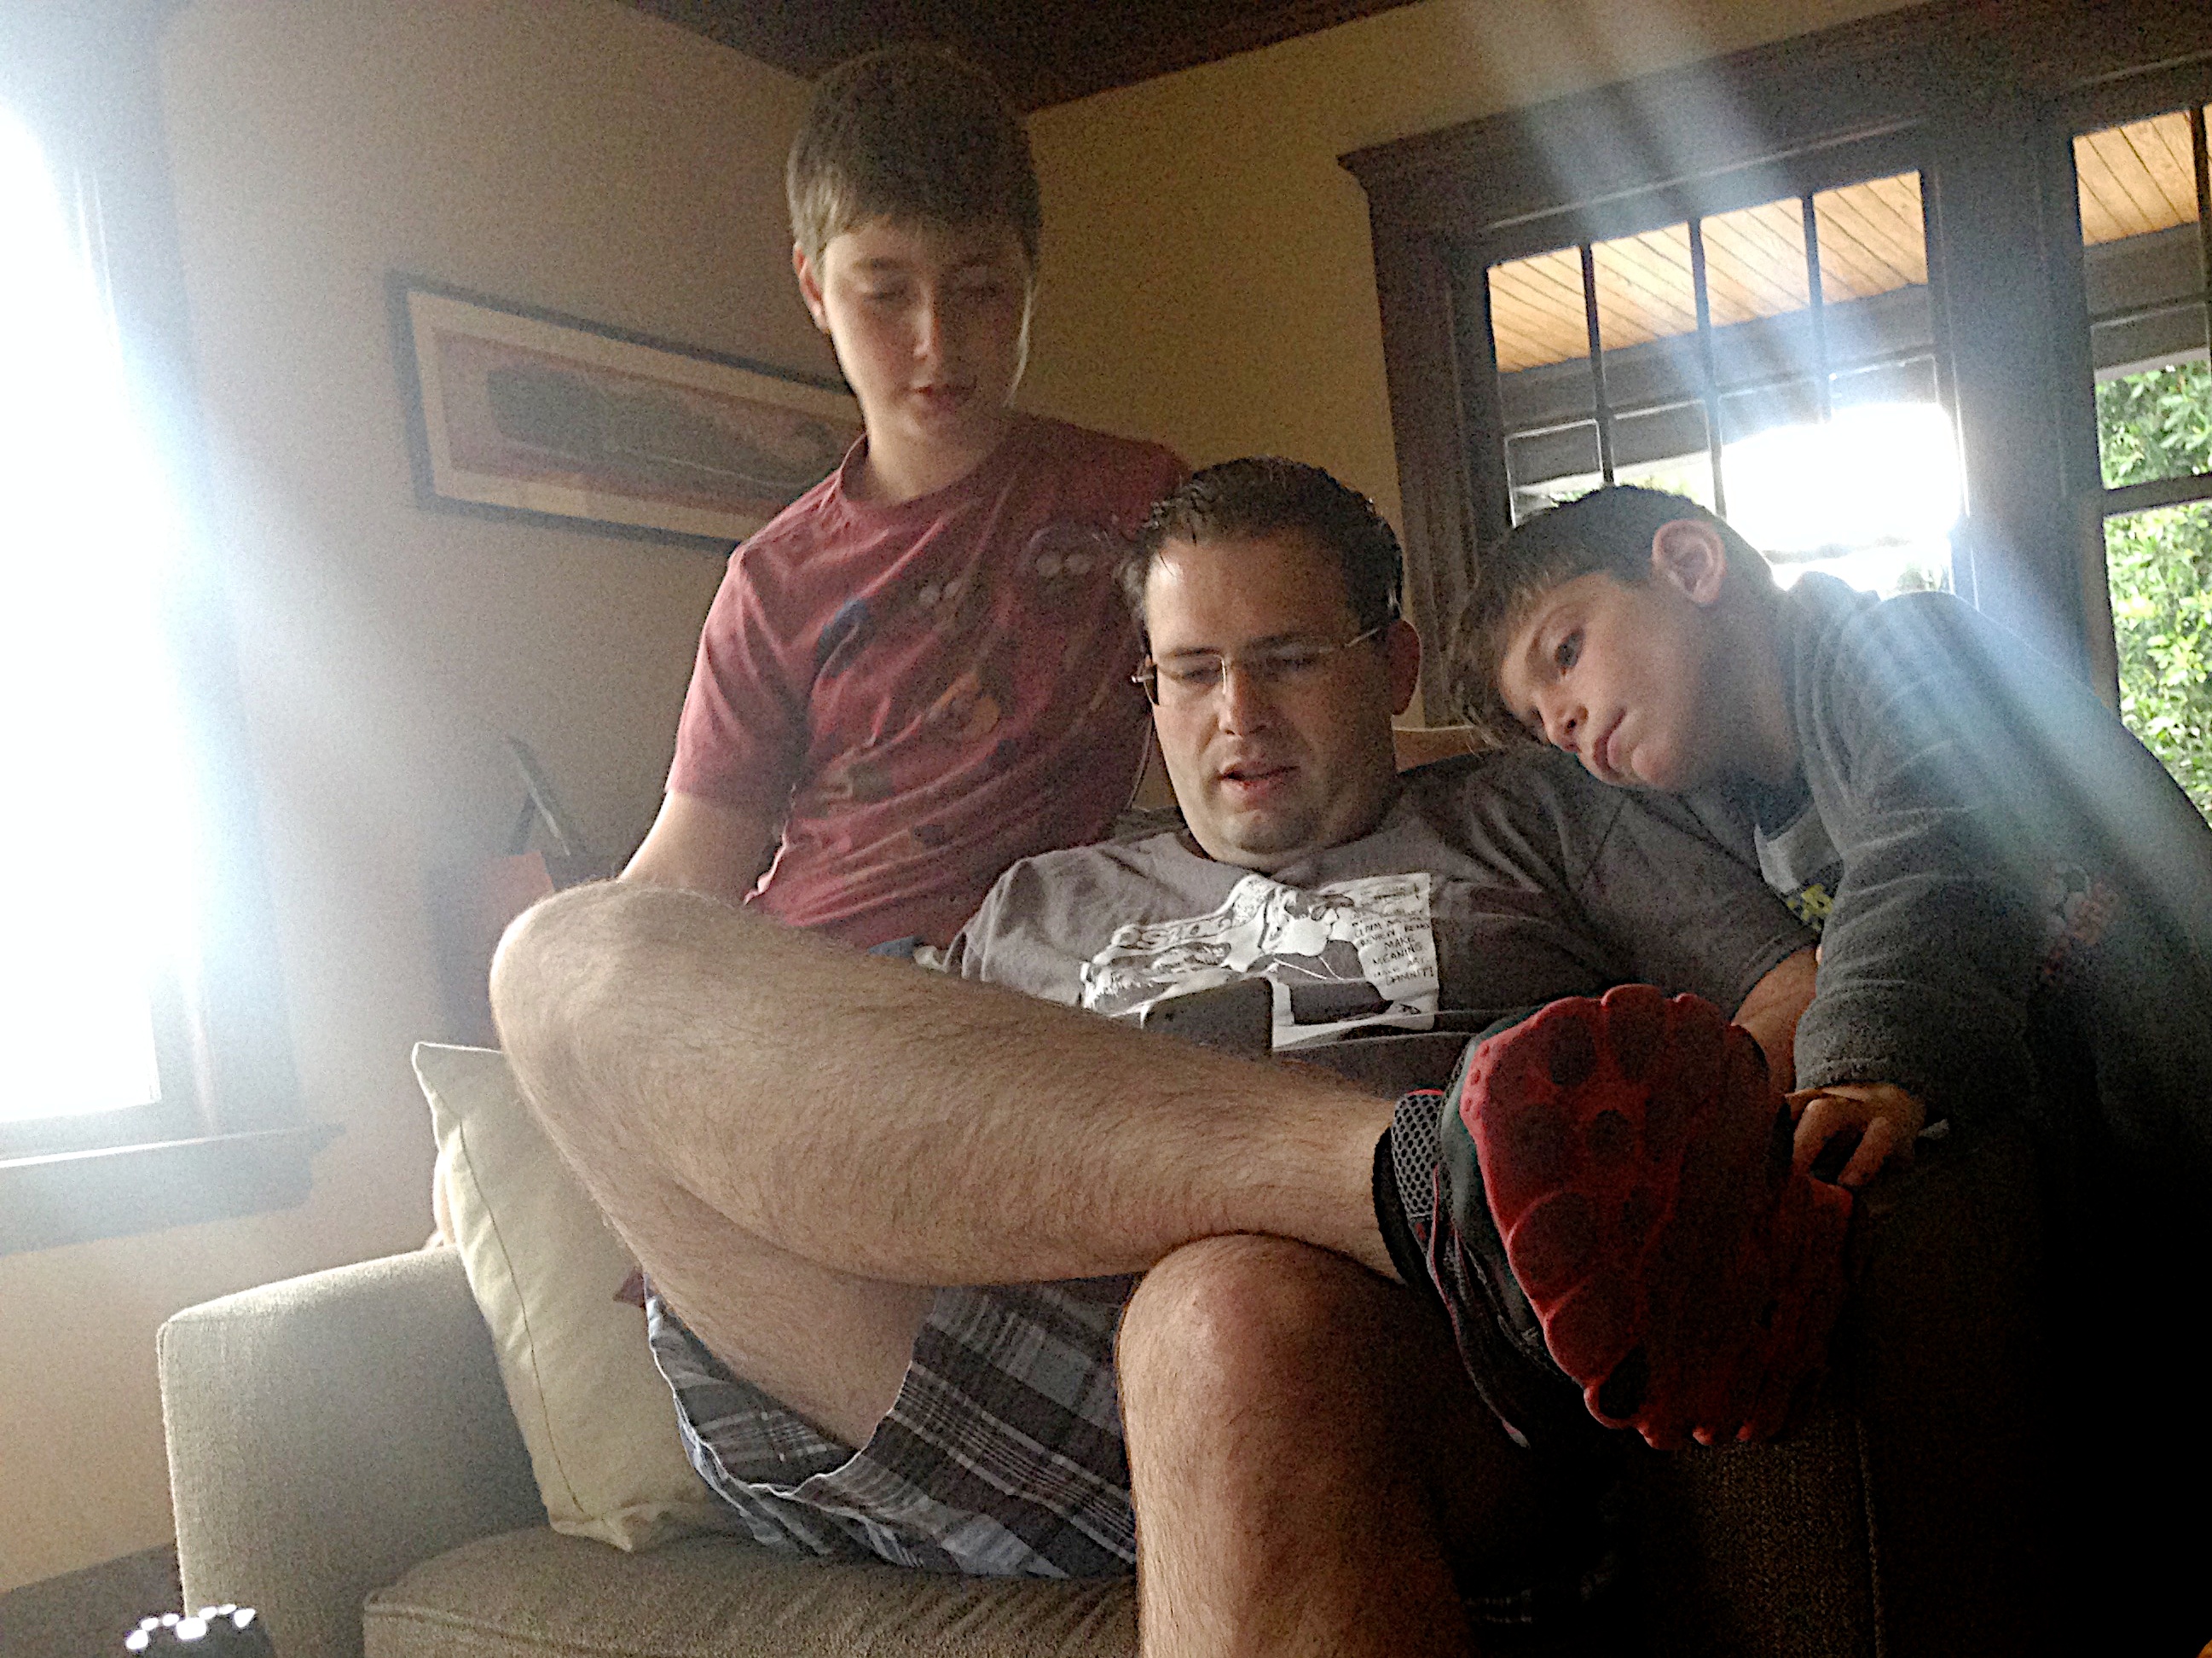
man, person, people, male, child, conversation, family, interaction, human positions